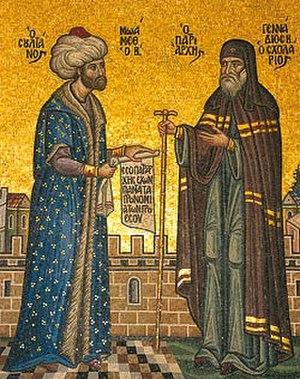
« César » était l'un des titres des empereurs romains, les situant dans la continuité du dictateur romain Jules César. Le changement du cognomen en titre impérial romain remonte aux années 68-69 dite l'« Année des quatre empereurs ». Le titre perdure sous l'Empire byzantin.
Gennadios II, nom sous lequel il est connu comme patriarche, né Georgios Kourtesios Scholarios vers 1400 et mort vers 1473, est patriarche œcuménique de Constantinople de 1454 à 1456 et, probablement, de 1462 à 1463, ainsi que de 1464 à 1465. Auteur prolifique, philosophe et théologien, il est l’un des derniers grands intellectuels byzantins et un ardent défenseur de la philosophie aristotélicienne dans l’Église d’Orient. Partisan de l’union des Églises d’Orient et d’Occident avant le concile de Florence, il adopta la position inverse à son retour et défendit ardemment l’orthodoxie par la suite.